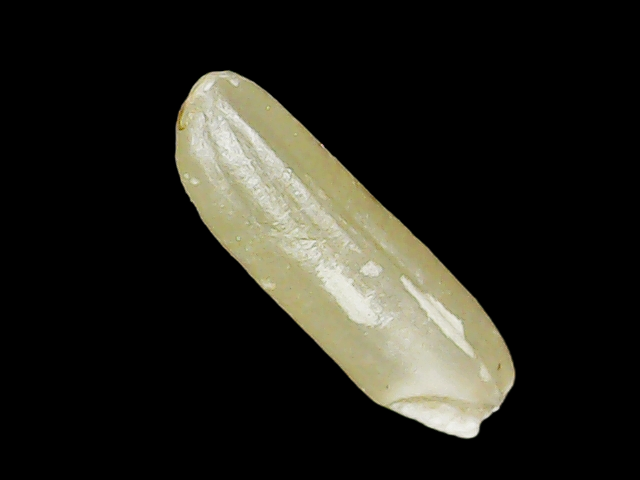
Rice variety: Binadhan16